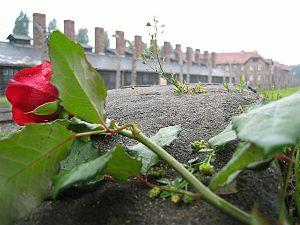
Auschwitz est le plus grand complexe concentrationnaire du Troisième Reich, à la fois camp de concentration et camp d'extermination. Il est situé dans la province de Silésie, à une cinquantaine de kilomètres à l'ouest de Cracovie, sur le territoire des localités d'Oświęcim et de Brzezinka, annexées au Reich après l'invasion de la Pologne en septembre 1939.